Lucy Hawking

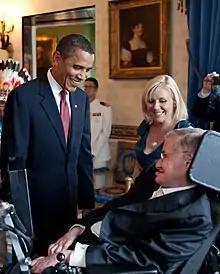
Lucy and Stephen Hawking with U.S. president Barack Obama in the Blue Room of the White House in 2009

Hawking aspired to become an author. Her first two novels were "Jaded" (2004) and "Run for Your Life" (2005) (also published as "The Accidental Marathon"). A few years after these books she transitioned to children's literature, and in 2007 she published "George's Secret Key to the Universe", an adventure story about a small boy called George who finds a way to slip through a computer generated portal and travel around the Solar System. This book was written with her father, Stephen Hawking, and his former Ph.D. student, Christophe Galfard. It has been translated into 38 languages and published in 43 countries. Five other books have been published in the series: "George's Cosmic Treasure Hunt" in 2009, "George and the Big Bang" in 2011, "George and the Unbreakable Code" in 2014, "George and the Blue Moon" in 2016 and "George and the Ship of Time" in 2018.